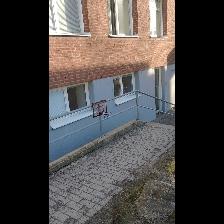
Label: NonHuman